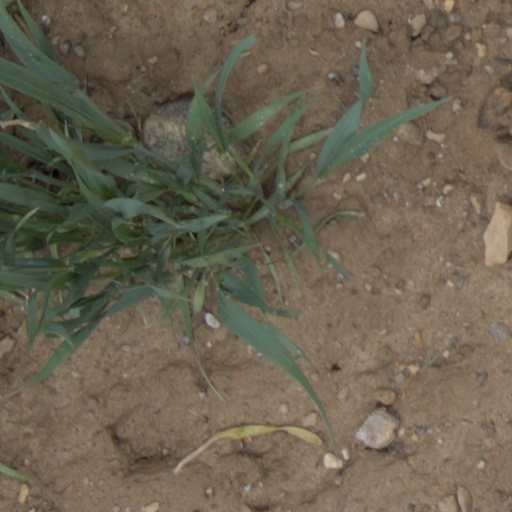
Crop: wheat